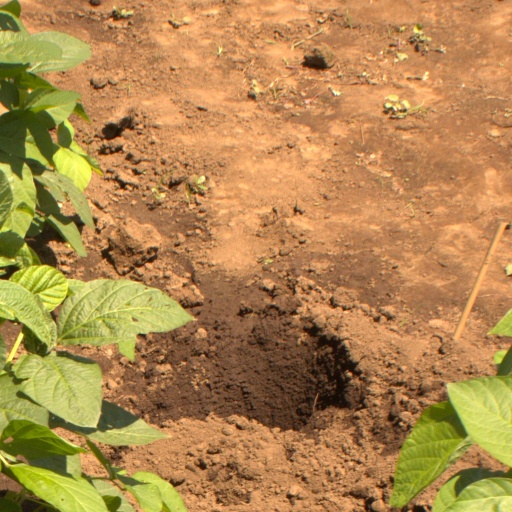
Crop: soybean